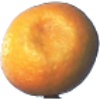
Label: Kumquats 1